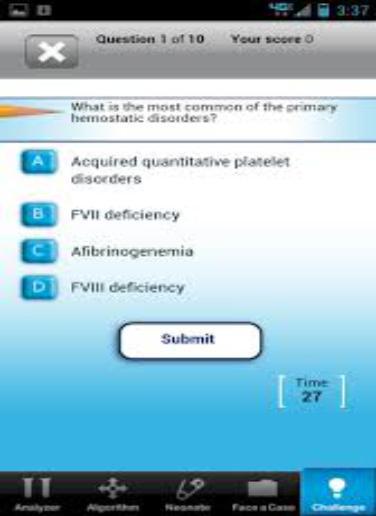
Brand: Apiretal
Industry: Medical